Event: Nepal Earthquake
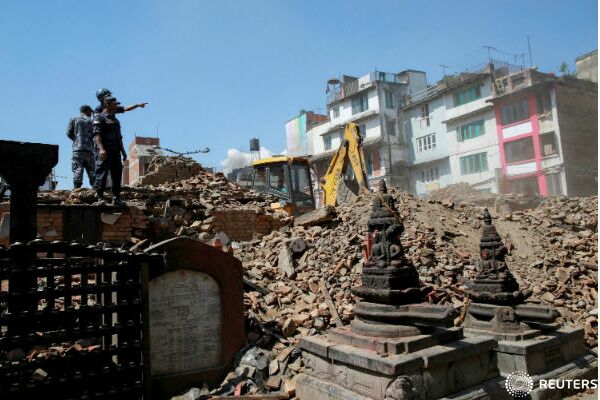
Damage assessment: damage